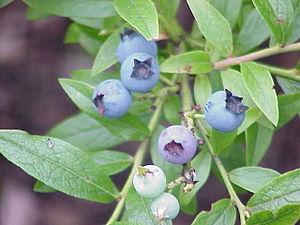
Le Bleuet à feuilles étroites, aussi connu sous divers autres noms, est une espèce d'arbustes à petits fruits comestibles, de la famille des Ericaceae. C'est un arbuste de 30 cm, étalé et très ramifié croissant dans l'est de l'Amérique du Nord. Le fruit de l'arbuste, le bleuet, est le symbole de Dolbeau-Mistassini, dans la région du Lac-Saint-Jean au Québec, ville considérée comme la « capitale mondiale du bleuet ». Il est aussi le fruit symbole de l'État du Maine aux États-Unis. Il ne faut pas confondre l'airelle à feuilles étroites avec la myrtille. Le nom bleuet se réfère aux espèces qui ne poussent qu'en Amérique du Nord, alors que le nom de myrtille s'applique aux espèces qui poussent en Europe et en Asie. Au Canada, les espèces proches sont Vaccinium myrtilloides ou airelle fausse-myrtille, et Vaccinium corymbosum ou airelle en corymbe, dont les cultivars constituent aussi les variétés à gros fruits cultivées au Canada et aux États-Unis.
Le terme bleuet peut faire référence à :
Le bleuet ou bluet est une baie qui pousse sur des arbustes du genre Vaccinium originaires d'Amérique du Nord où on les trouve principalement. Cette baie est proche de celle de la Myrtille commune, mais possède toutefois des caractéristiques différentes comme sa coloration, son goût légèrement moins sucré et des propriétés légèrement spécifiques. Le bleuet sauvage est de très petite taille tandis que le bleuet cultivé est de plus grande taille.